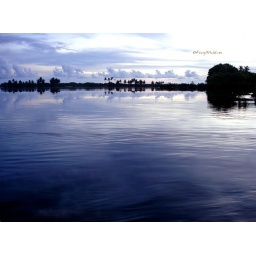
clouds resting over the palm trees like umbrllas .